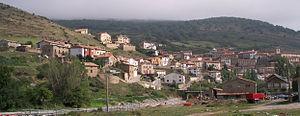
Villoslada de Cameros est une commune de la communauté autonome de La Rioja, en Espagne.